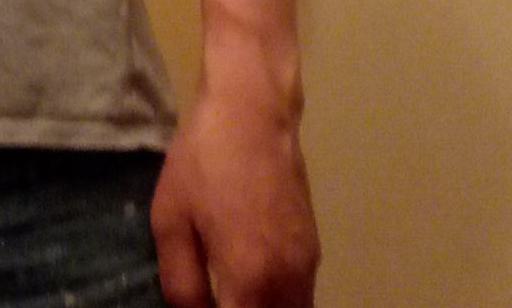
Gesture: no_gesture